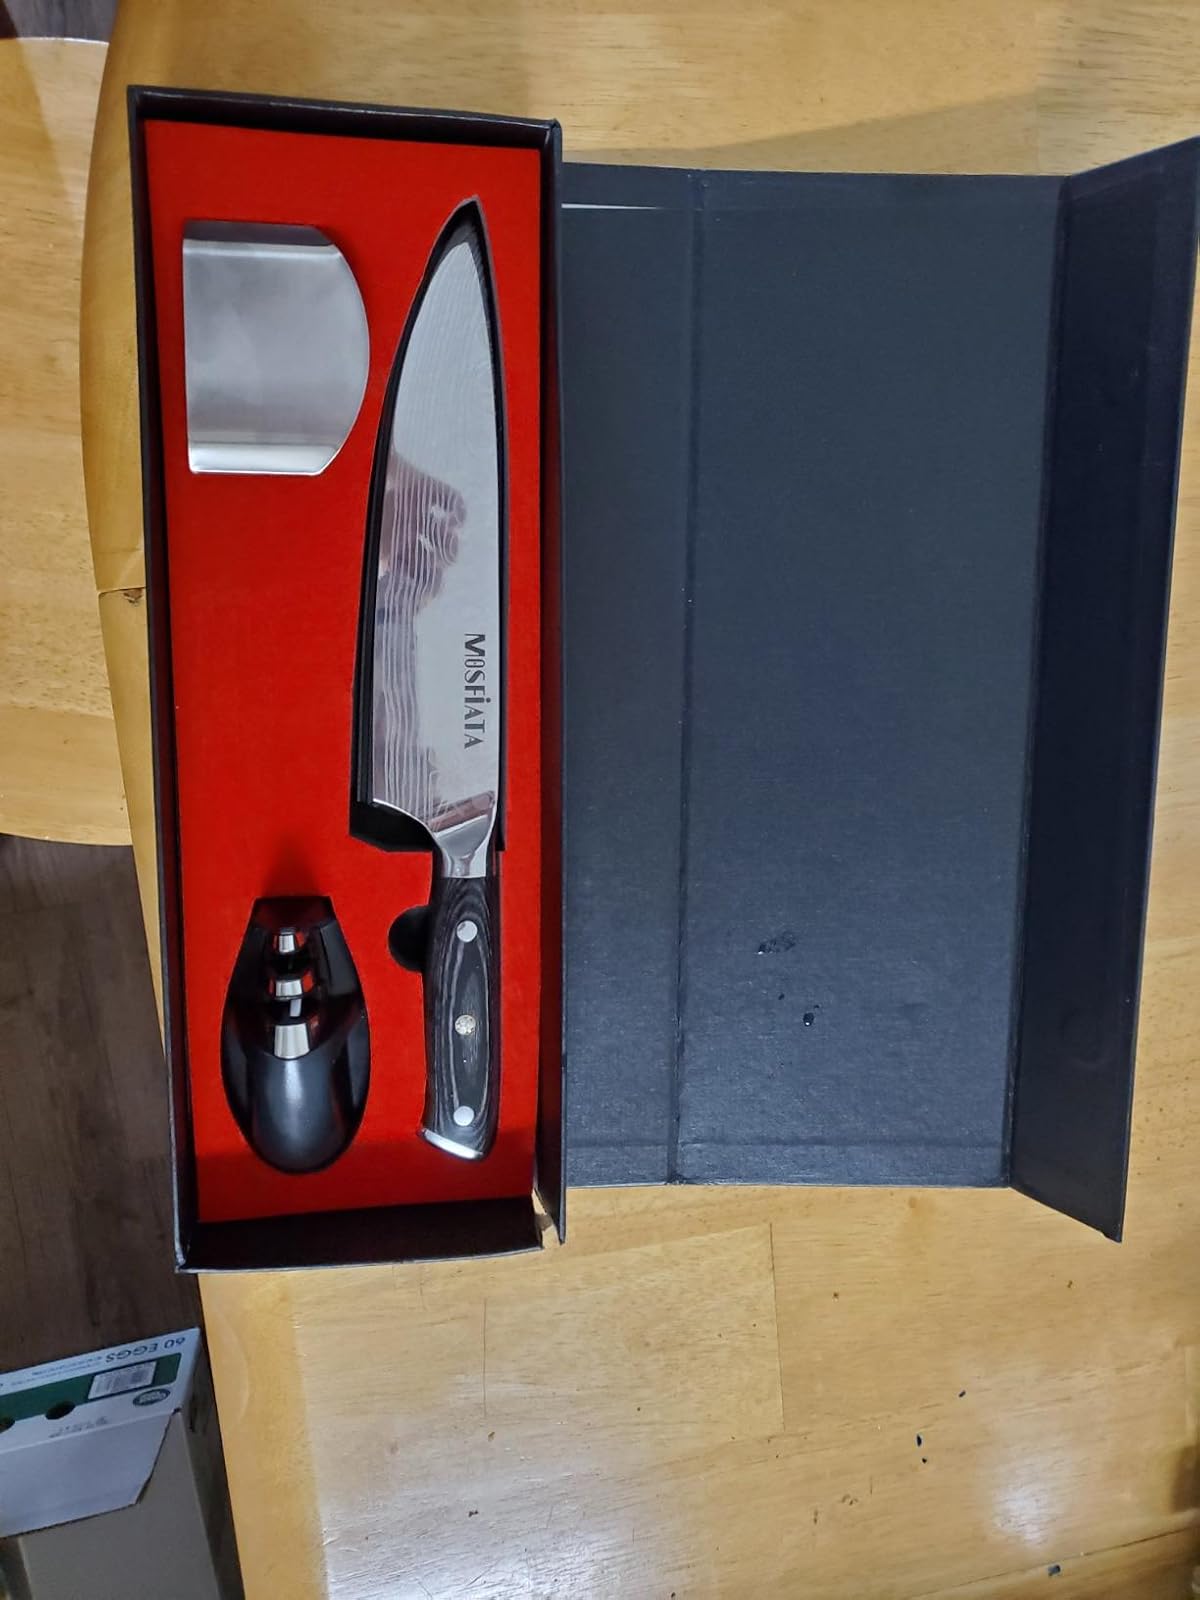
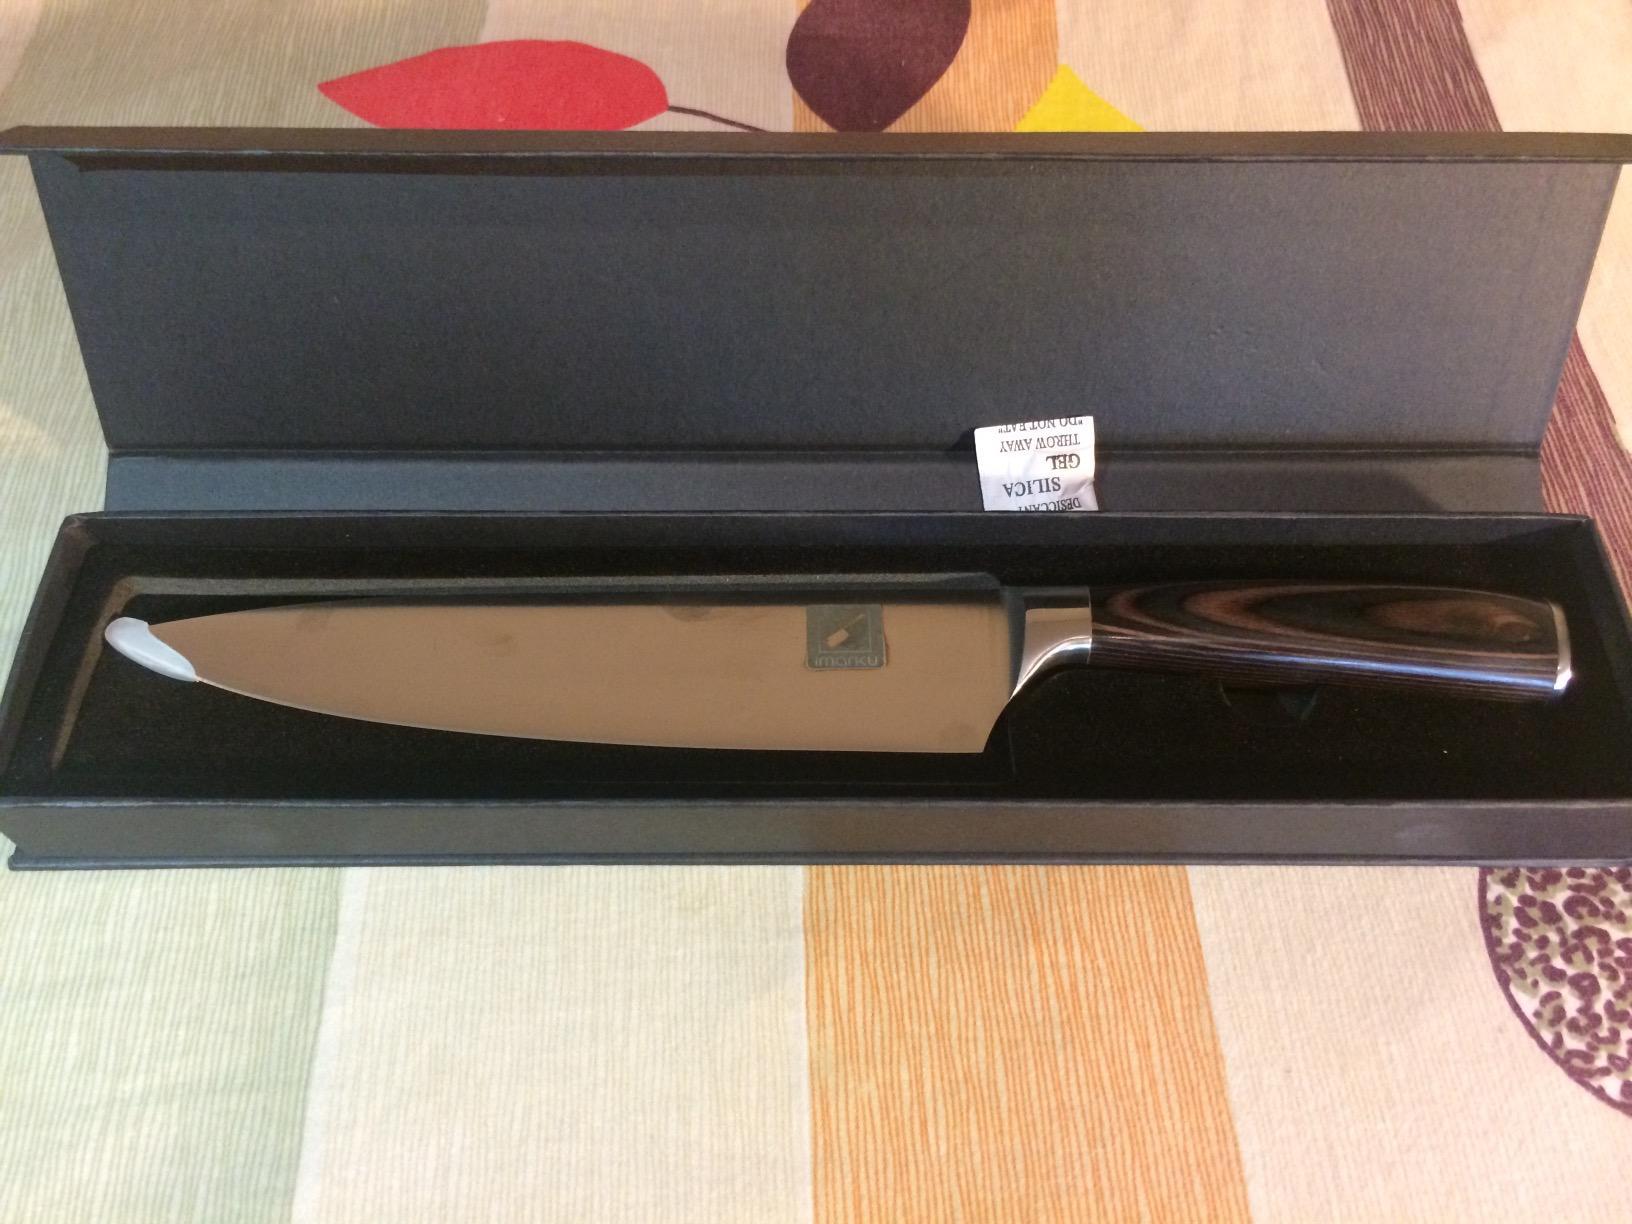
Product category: items_knife
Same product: no